Vera Koedooder

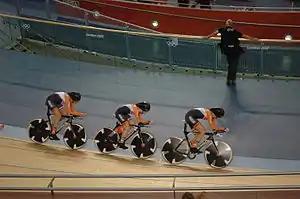
Vera Koedooder (right) together with Ellen van Dijk and Kirsten Wild at the 2012 Summer Olympics.

Koedooder was six times part of the 3000 m team pursuit squad when they established a new Dutch national record. She is together with Ellen van Dijk and Kirsten Wild the current national record holder, with a time of 3:20.013, at an average speed of , established at the 2012 Summer Olympics on 4 August 2012.